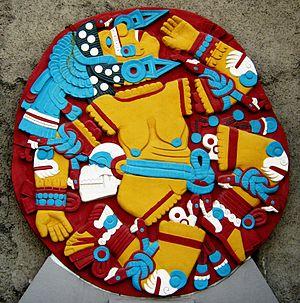
Les Aztèques, ou Mexicas, étaient un peuple amérindien du groupe nahua, c'est-à-dire de langue nahuatl.
Le monolithe de Coyolxauhqui est un grand monolithe circulaire, sur une face duquel est sculpté un bas-relief représentant la déesse aztèque Coyolxauhqui.
Coyolxauhqui, est la déesse de la lune chez les Aztèques. Elle est la fille de Coatlicue, associée à la lune, elle était la sœur guerrière de Huitzilopochtli. On dit qu'elle avait dressé les étoiles contre sa mère en apprenant que celle-ci était enceinte.